Sports in Georgia (U.S. state)

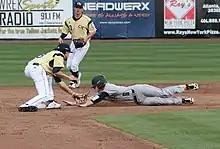
Russ Chandler Stadium during a baseball game between Georgia Tech and Kennesaw State

The state of Georgia has 29 schools competing in the National Collegiate Athletic Association (NCAA) and 13 schools in the NAIA.